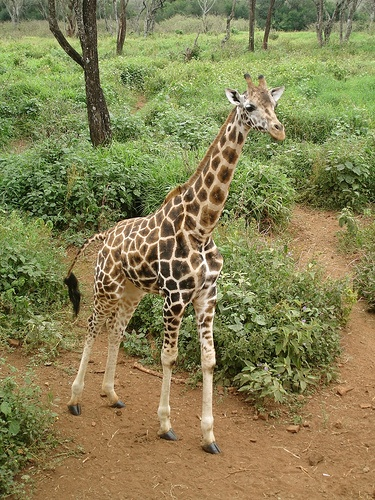
A giraffe standing on top of a dirt field.
A very cute  giraffe standing by some bushes.
A giraffe stands on a field with many shrubs.
A giraffe standing in the dirt in the wild
A giraffe walking through some grass during the day.